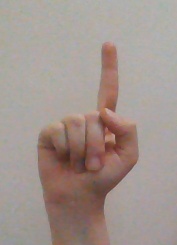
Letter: bb